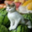
Label: cat